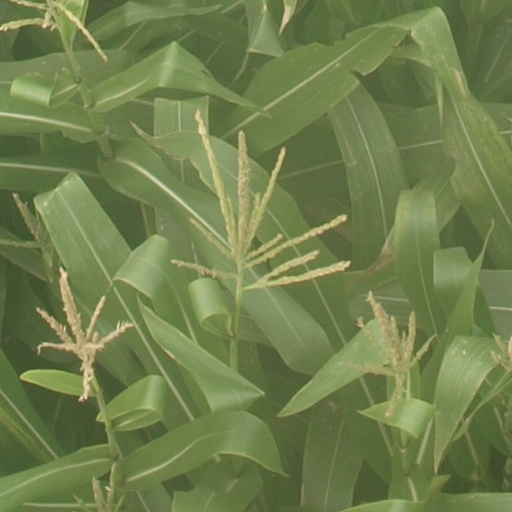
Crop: maize; corn